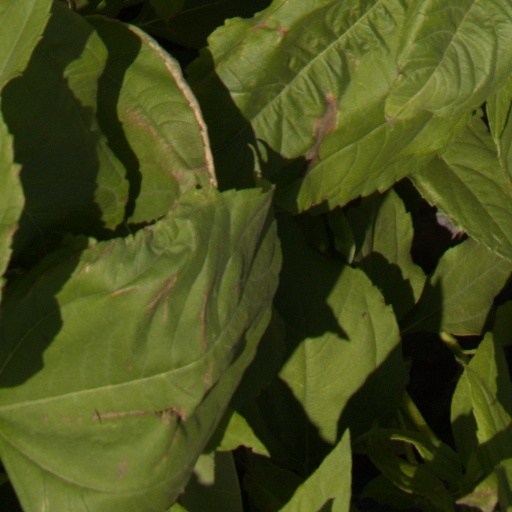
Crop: Jerusalem artichoke